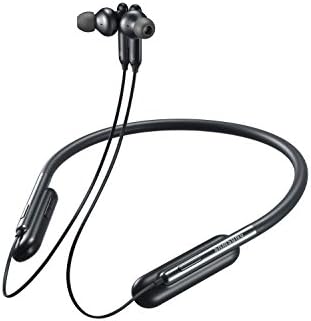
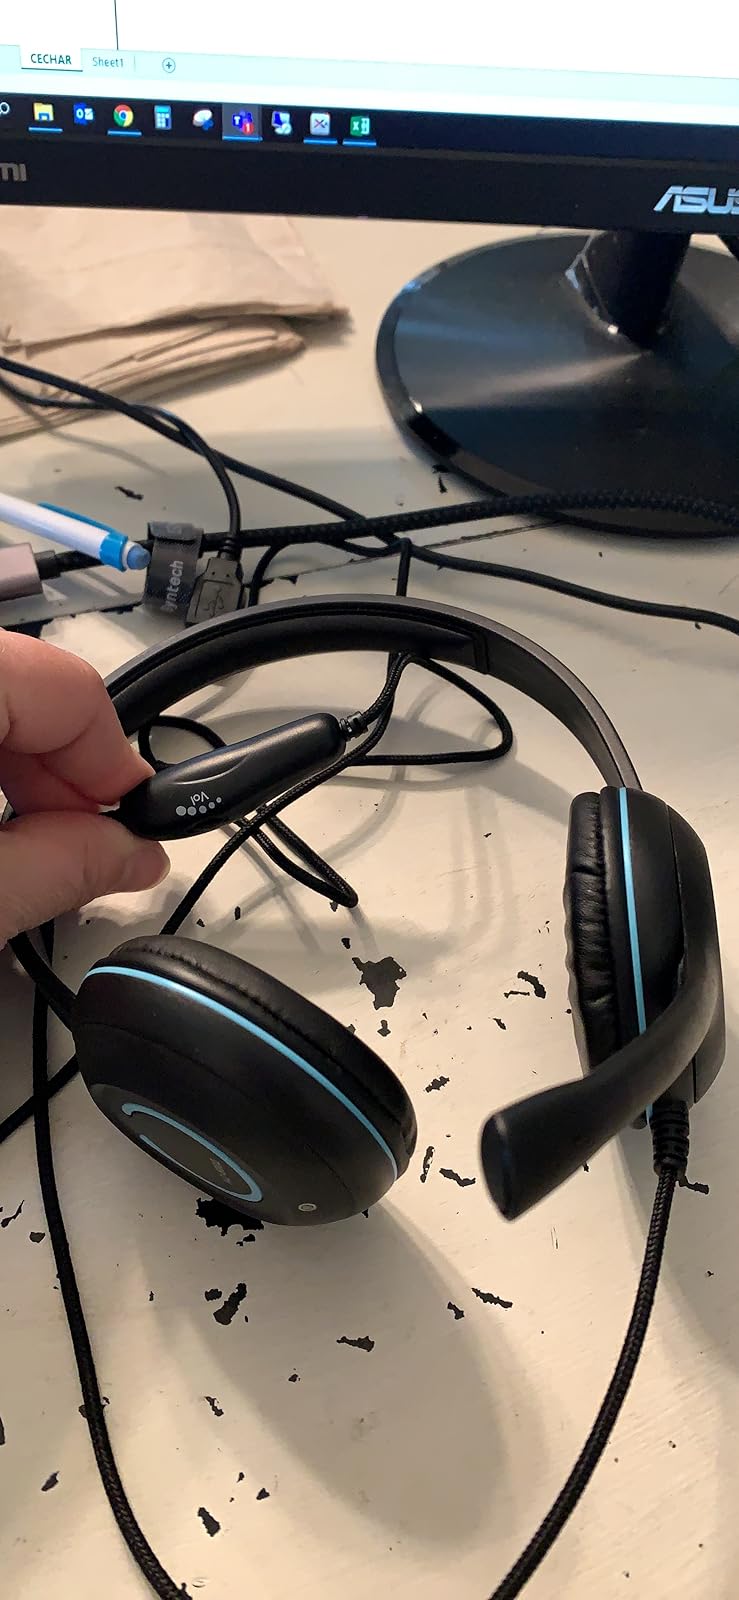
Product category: headphones
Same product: no